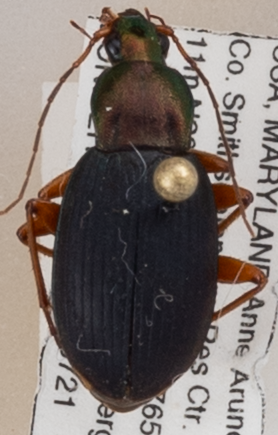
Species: Chlaenius aestivus
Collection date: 2022-07-21
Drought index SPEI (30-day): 1.69
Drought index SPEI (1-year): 0.212
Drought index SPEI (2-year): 1.69